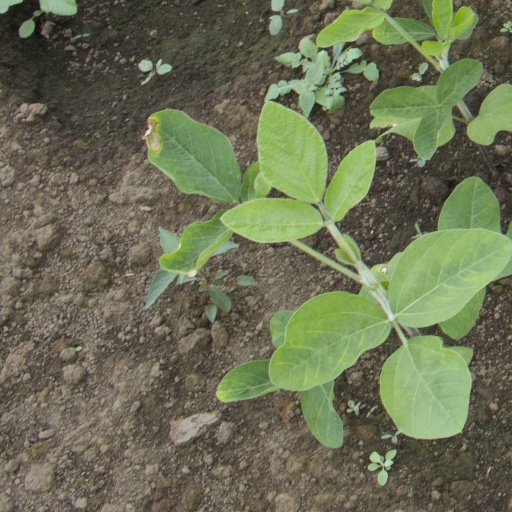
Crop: soybean